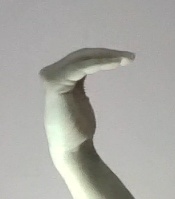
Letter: haa